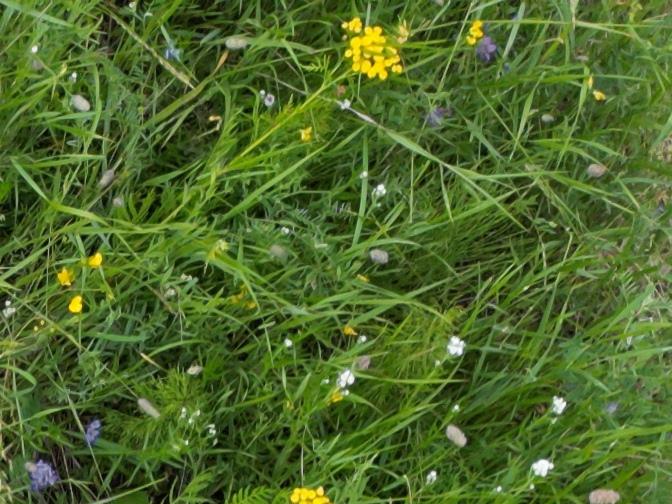
Flowers visible:  daisy flowers, yarrow flowers